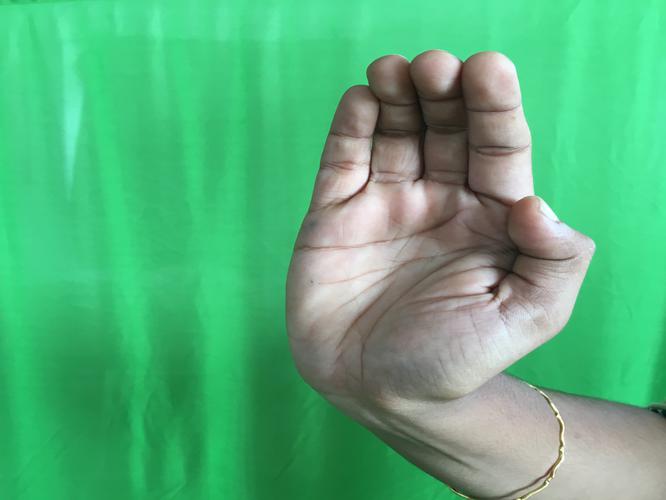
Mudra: Sarpasirsha
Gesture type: single_hand